Hail! Hail! Rock 'n' Roll

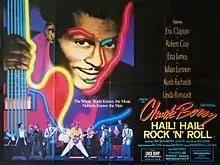
Film poster

Hail! Hail! Rock 'n' Roll is a 1987 American documentary film directed by Taylor Hackford that chronicles two 1986 concerts celebrating rock and roll musician Chuck Berry's 60th birthday. A soundtrack album was released in October 1987 on the MCA label. The name comes from a line in Berry's song "School Days".